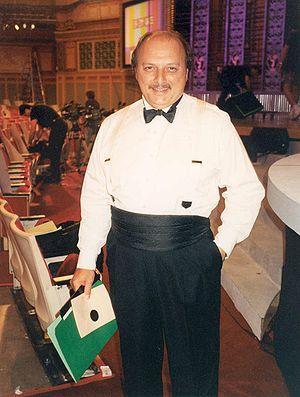
Dennis Franz est un acteur américain, né le 28 octobre 1944 à Chicago, dans l'Illinois.